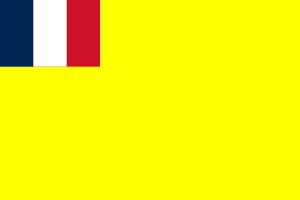
Vietnams historie / Nguyễn-dynastiet 1802-1945 - fransk kolonialisme
Det franske koloniflag
Vietnams historie har i lange perioder været præget af naboskabet til Kina i nord. I omkring 1000 år hørte det nordlige Vietnam til Kina, men fra 938 blev landet selvstændigt og ekspanderede senere sydover på bekostning af Champariget. I 1800-tallet blev landet koloniseret af Frankrig og under 2. verdenskrig blev landet besat af Japan. Efter denne krig havde kolonimagten ikke resurser til at genoprette styret, og tabte den militære kamp mod befrielsesstyrkerne. Dette førte til deling af landet, noget som igen førte til Vietnamkrigen med store menneskelige og materielle tab for landet. Krigen blev afsluttet 30. april 1975 ved at Nordvietnam indtog den sydlige del. Efter forsøg med planøkonomi i 1970- og 1980'erne, blev økonomien reformeret i markedsøkonomisk retning.